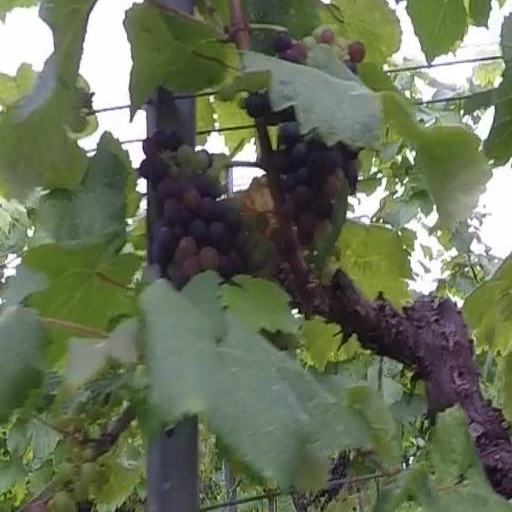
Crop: grape